Black Bat Squadron Memorial Hall

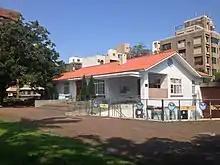

The Black Bat Squadron Memorial Hall is a memorial hall dedicated to Black Bat Squadron located in East District, Hsinchu City, Taiwan.